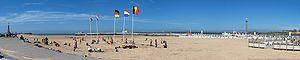
Ostende est une ville belge située en Région flamande, dans la province de Flandre-Occidentale. Elle a été construite autour du port d'Ostende sur la côte belge de la Mer du Nord et est parfois surnommée la « reine des plages » ou encore la « ville belge la plus britannique » en raison du nombre important de touristes britanniques qui la visitent.